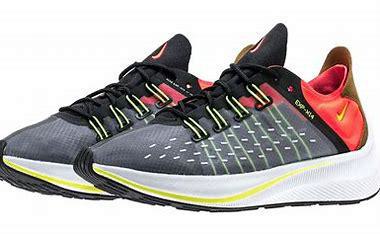
Brand: Nike
Model: Exp X14